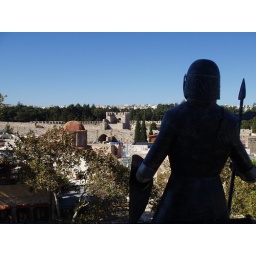
From the clock tower in the old town